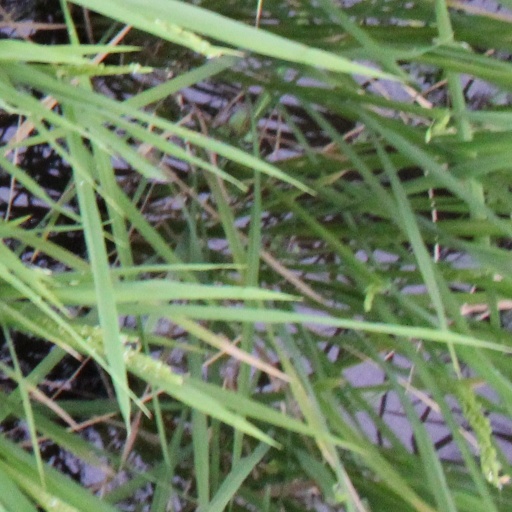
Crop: rice